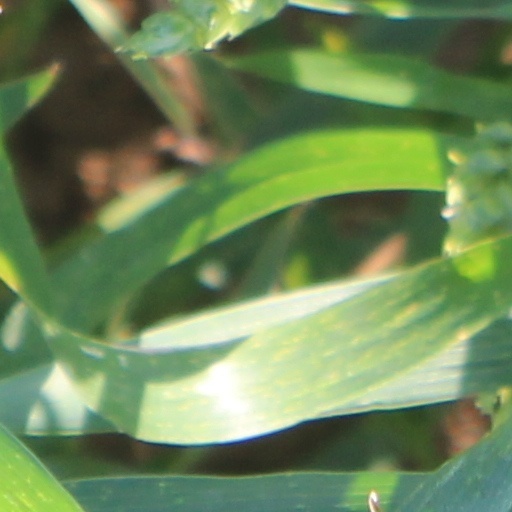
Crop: wheat